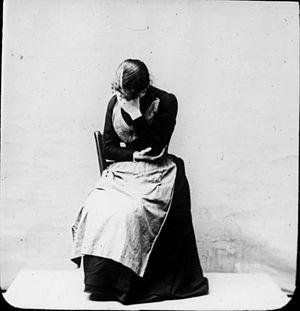
Le mot allemand Dasein [ˈdaːzaɪn], littéralement « être-là », est l'infinitif substantivé du verbe allemand dasein, qui signifie, dans la tradition philosophique, « être présent ». Comme substantif, le mot apparu au XVIIᵉ siècle avec le sens de « présence », est employé depuis le XVIIIᵉ siècle dans sa traduction française en substitution au terme « existence ». Avec le philosophe allemand Martin Heidegger, ce terme est devenu, à partir de son maître ouvrage Être et Temps, un concept majeur au moyen duquel l'auteur cherche à distinguer la manière d'être spécifique de l'« être humain », qui n'est pas celle des choses ordinaires. Ainsi le Dasein est cet être particulier et paradoxal, à qui son propre être importe, qui est confronté à la possibilité constante de sa mort, en a conscience, vit en relation étroite avec ses semblables et qui, tout en étant enfermé dans sa solitude, « est toujours au monde », auprès des choses.